Ruddy pigeon

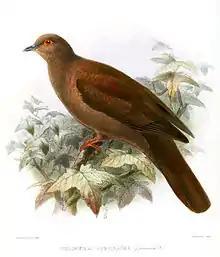

In Central America it is found in highland forest canopy and semi-open woodland from 1500 m (5000 ft) ASL to the timberline. In South America it occurs in the canopy of humid forest from near sea-level to 1500 m (5000 ft) ASL, occasionally higher; exceptionally, they may range up to 3000 m ASL or more. It is not uncommon across its wide range but due to projected deforestation is thus classified as a Least Concern species by the IUCN.